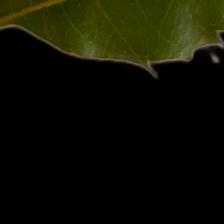
Plant: Neem